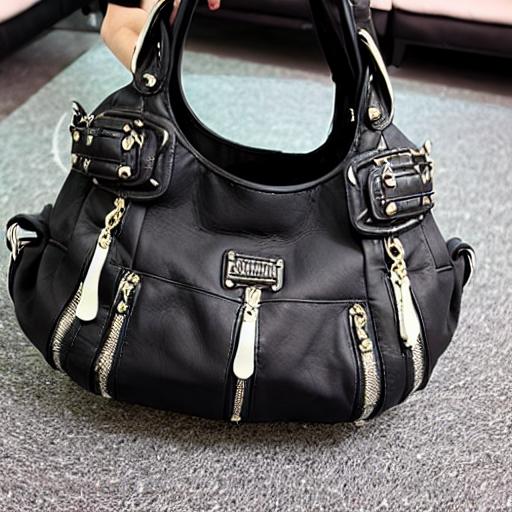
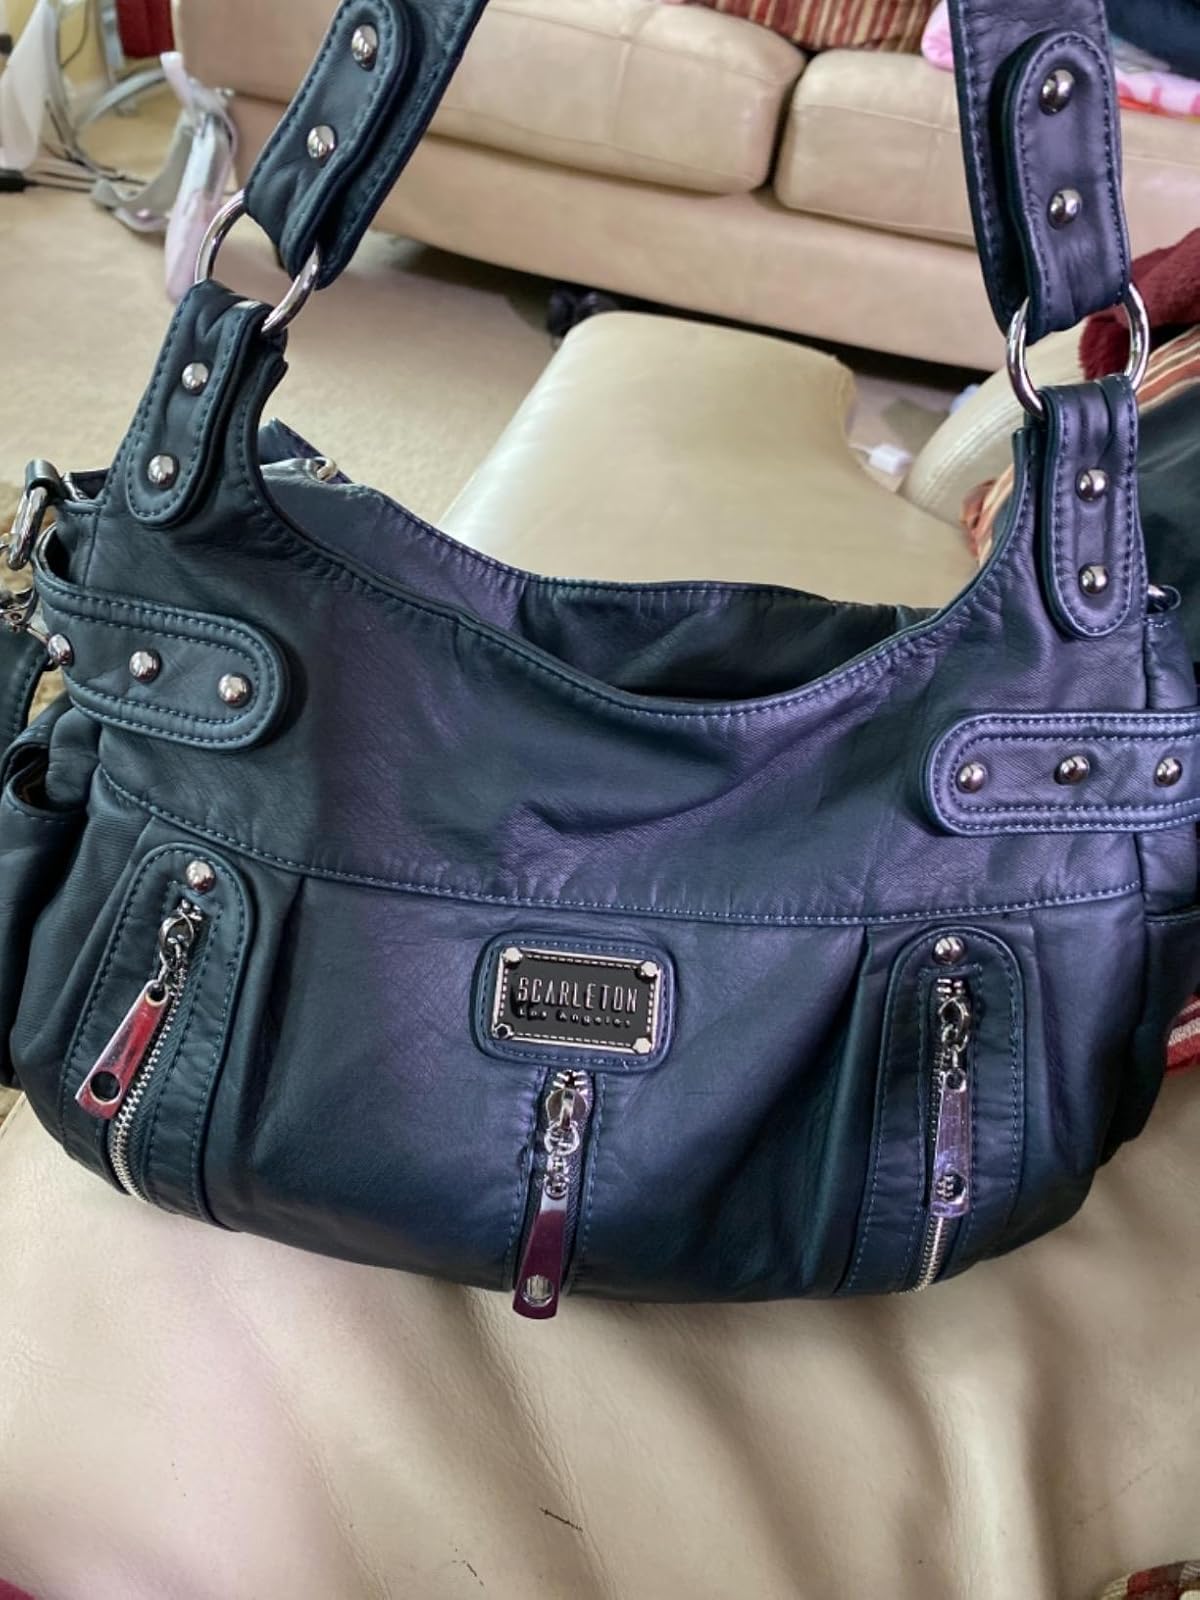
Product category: accessories_handbag
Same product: no